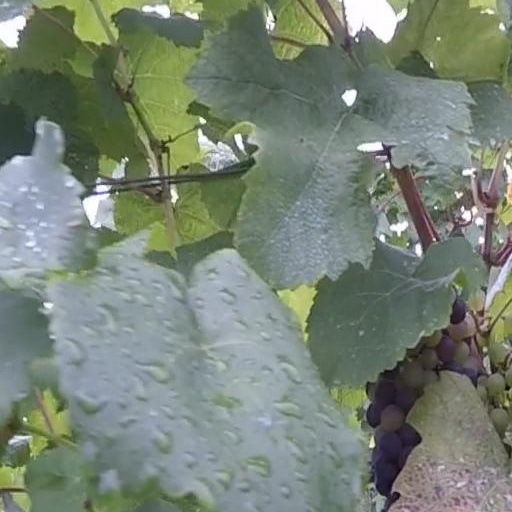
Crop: grape